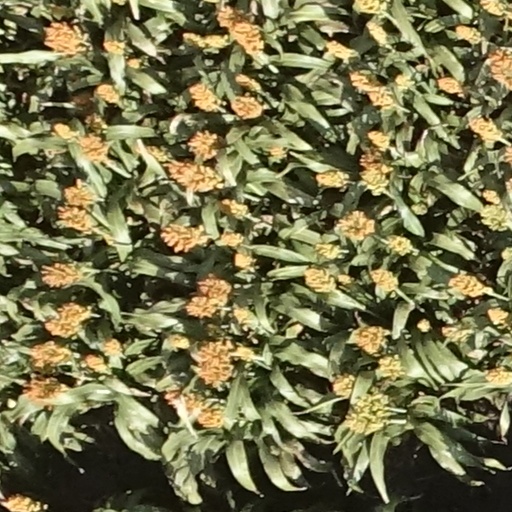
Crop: sorghum